2014 Spanish Grand Prix

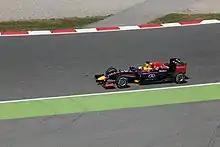
Sebastian Vettel completed minimal running during the Friday practice sessions due to a recurring problem with his Red Bull Racing's wiring loom.

In rising air and track temperatures, Hamilton set the day's fastest lap on the medium compound tyres in the second session at 1 minute, 25.524 seconds. His teammate Nico Rosberg was second and Ricciardo was third. Alonso and Räikkönen in the two Ferrari cars were fourth and fifth. The McLaren cars of Magnussen and Button, Massa, Maldonado and Toro Rosso's Daniil Kvyat followed in positions six to ten. Engine problems for Max Chilton of Marussia restricted his running early in the session before he completed several laps later on. Yellow flags were waved at the entry to the final corner when a chunk of rear bodywork around the exhaust system of Chilton's car detached, which was retrieved by a track marshal. Chilton later locked his tyres and got stuck in the turn four gravel trap. After the session, Toro Rosso's Jean-Éric Vergne incurred a ten-place grid penalty because the stewards deemed him to have been released from the pit lane with an incorrectly attached right-rear wheel that detached in turn one. The team was fined €30,000.